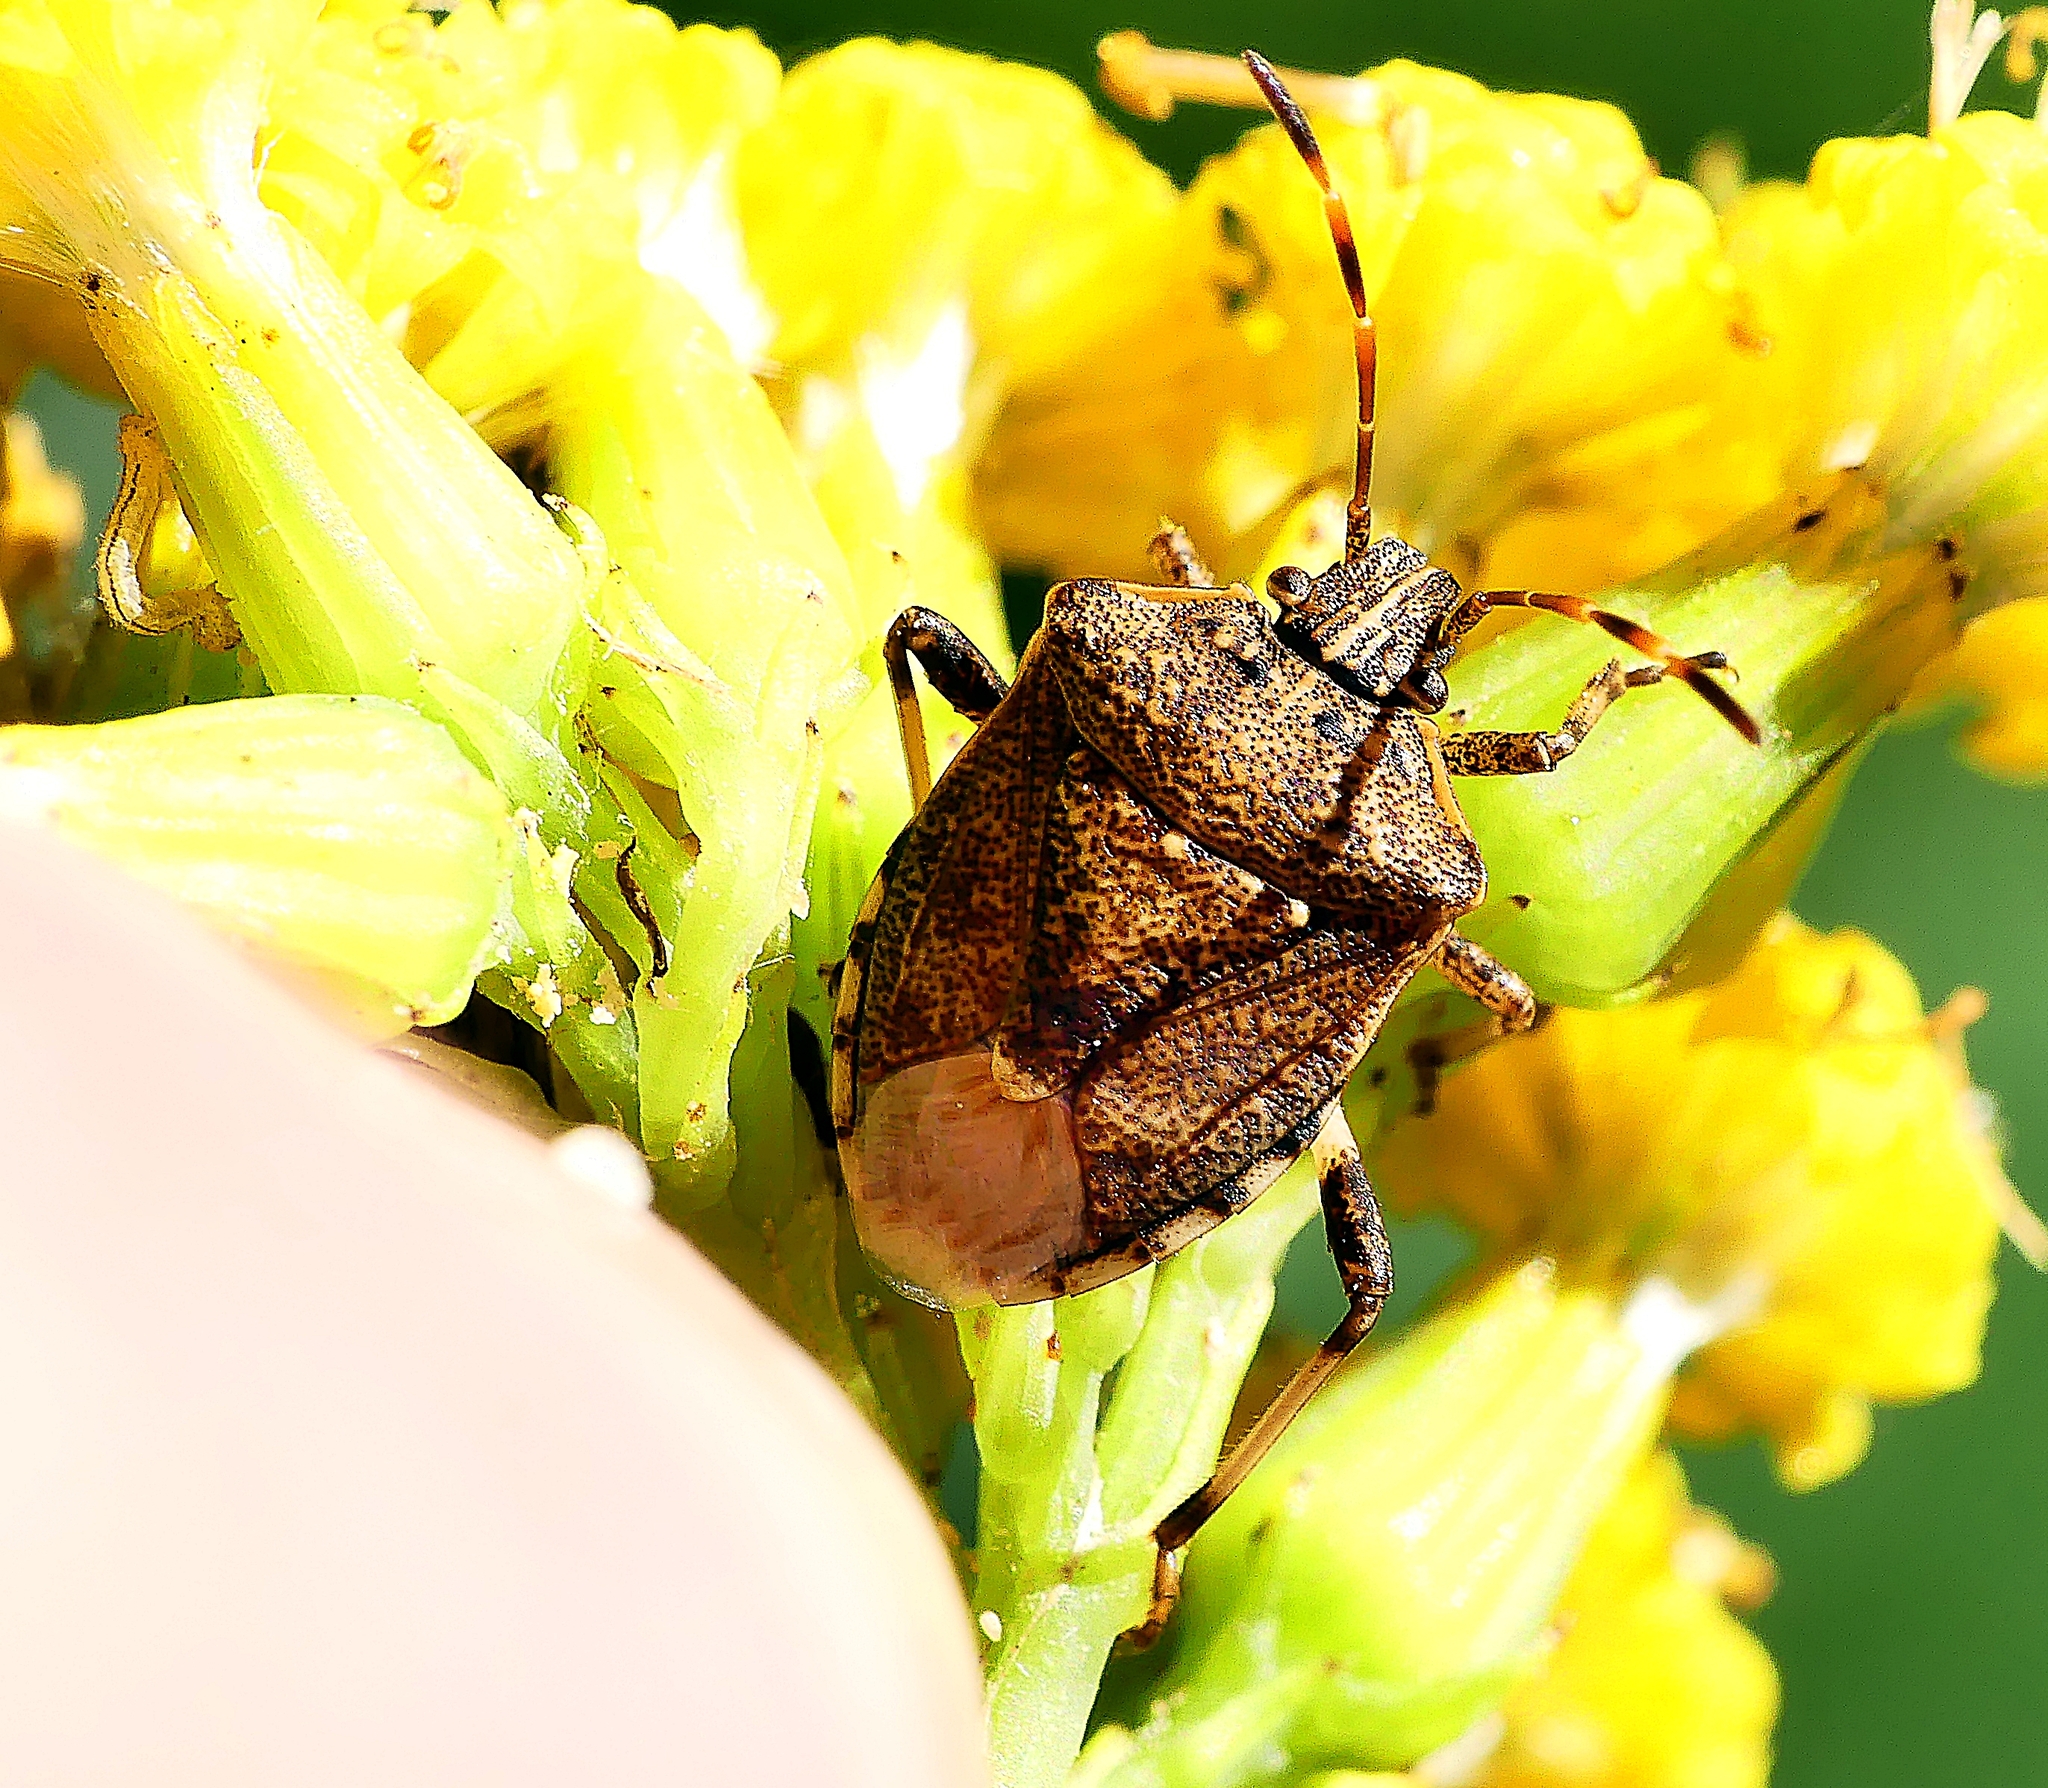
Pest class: stink_bug